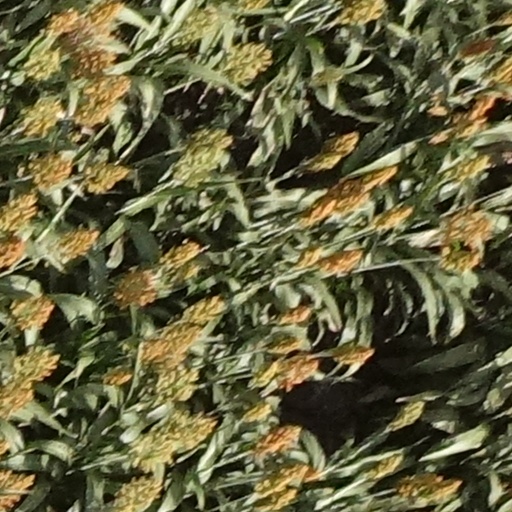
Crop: sorghum